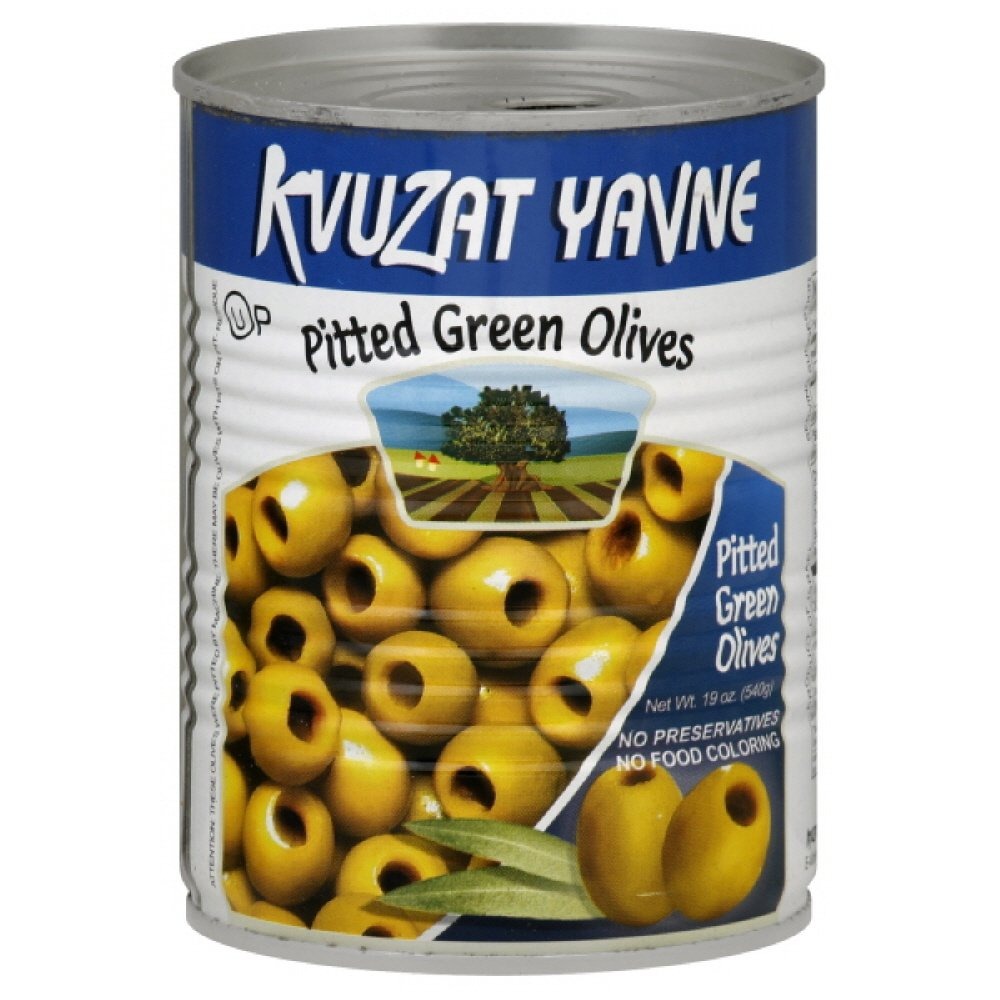
Item Name: Kvuzat Yavne Olives Green Pitted, 19-Ounce (Pack of 6)
Value: 114.0
Unit: Ounce

Price: 3.48